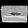
Label: Bag